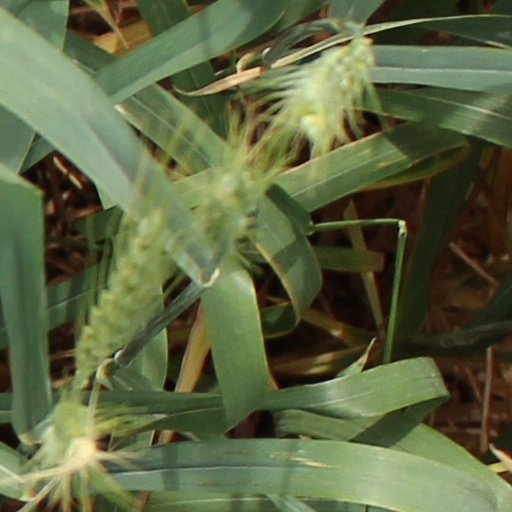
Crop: wheat